Magdalena River

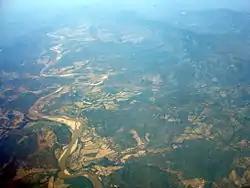
Magdalena River in Cundinamarca–Tolima

The Magdalena River is the largest river system of the northern Andes, with a length of 1,612 km. Its headwaters are in the south of Colombia, where the Andean subranges Cordillera Central and Cordillera Oriental separate, in Huila Department. The river runs east then